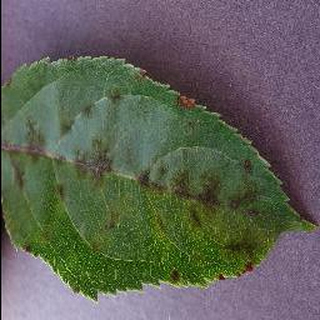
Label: apple_apple_scab